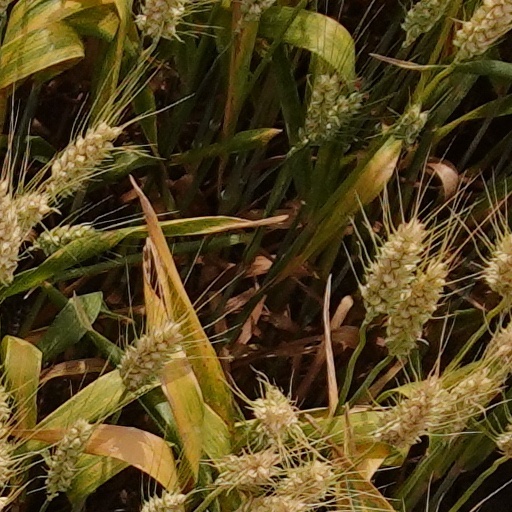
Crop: wheat